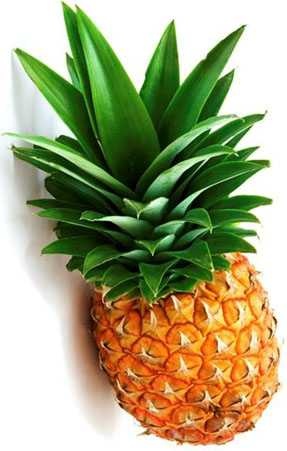
Label: Pineapple